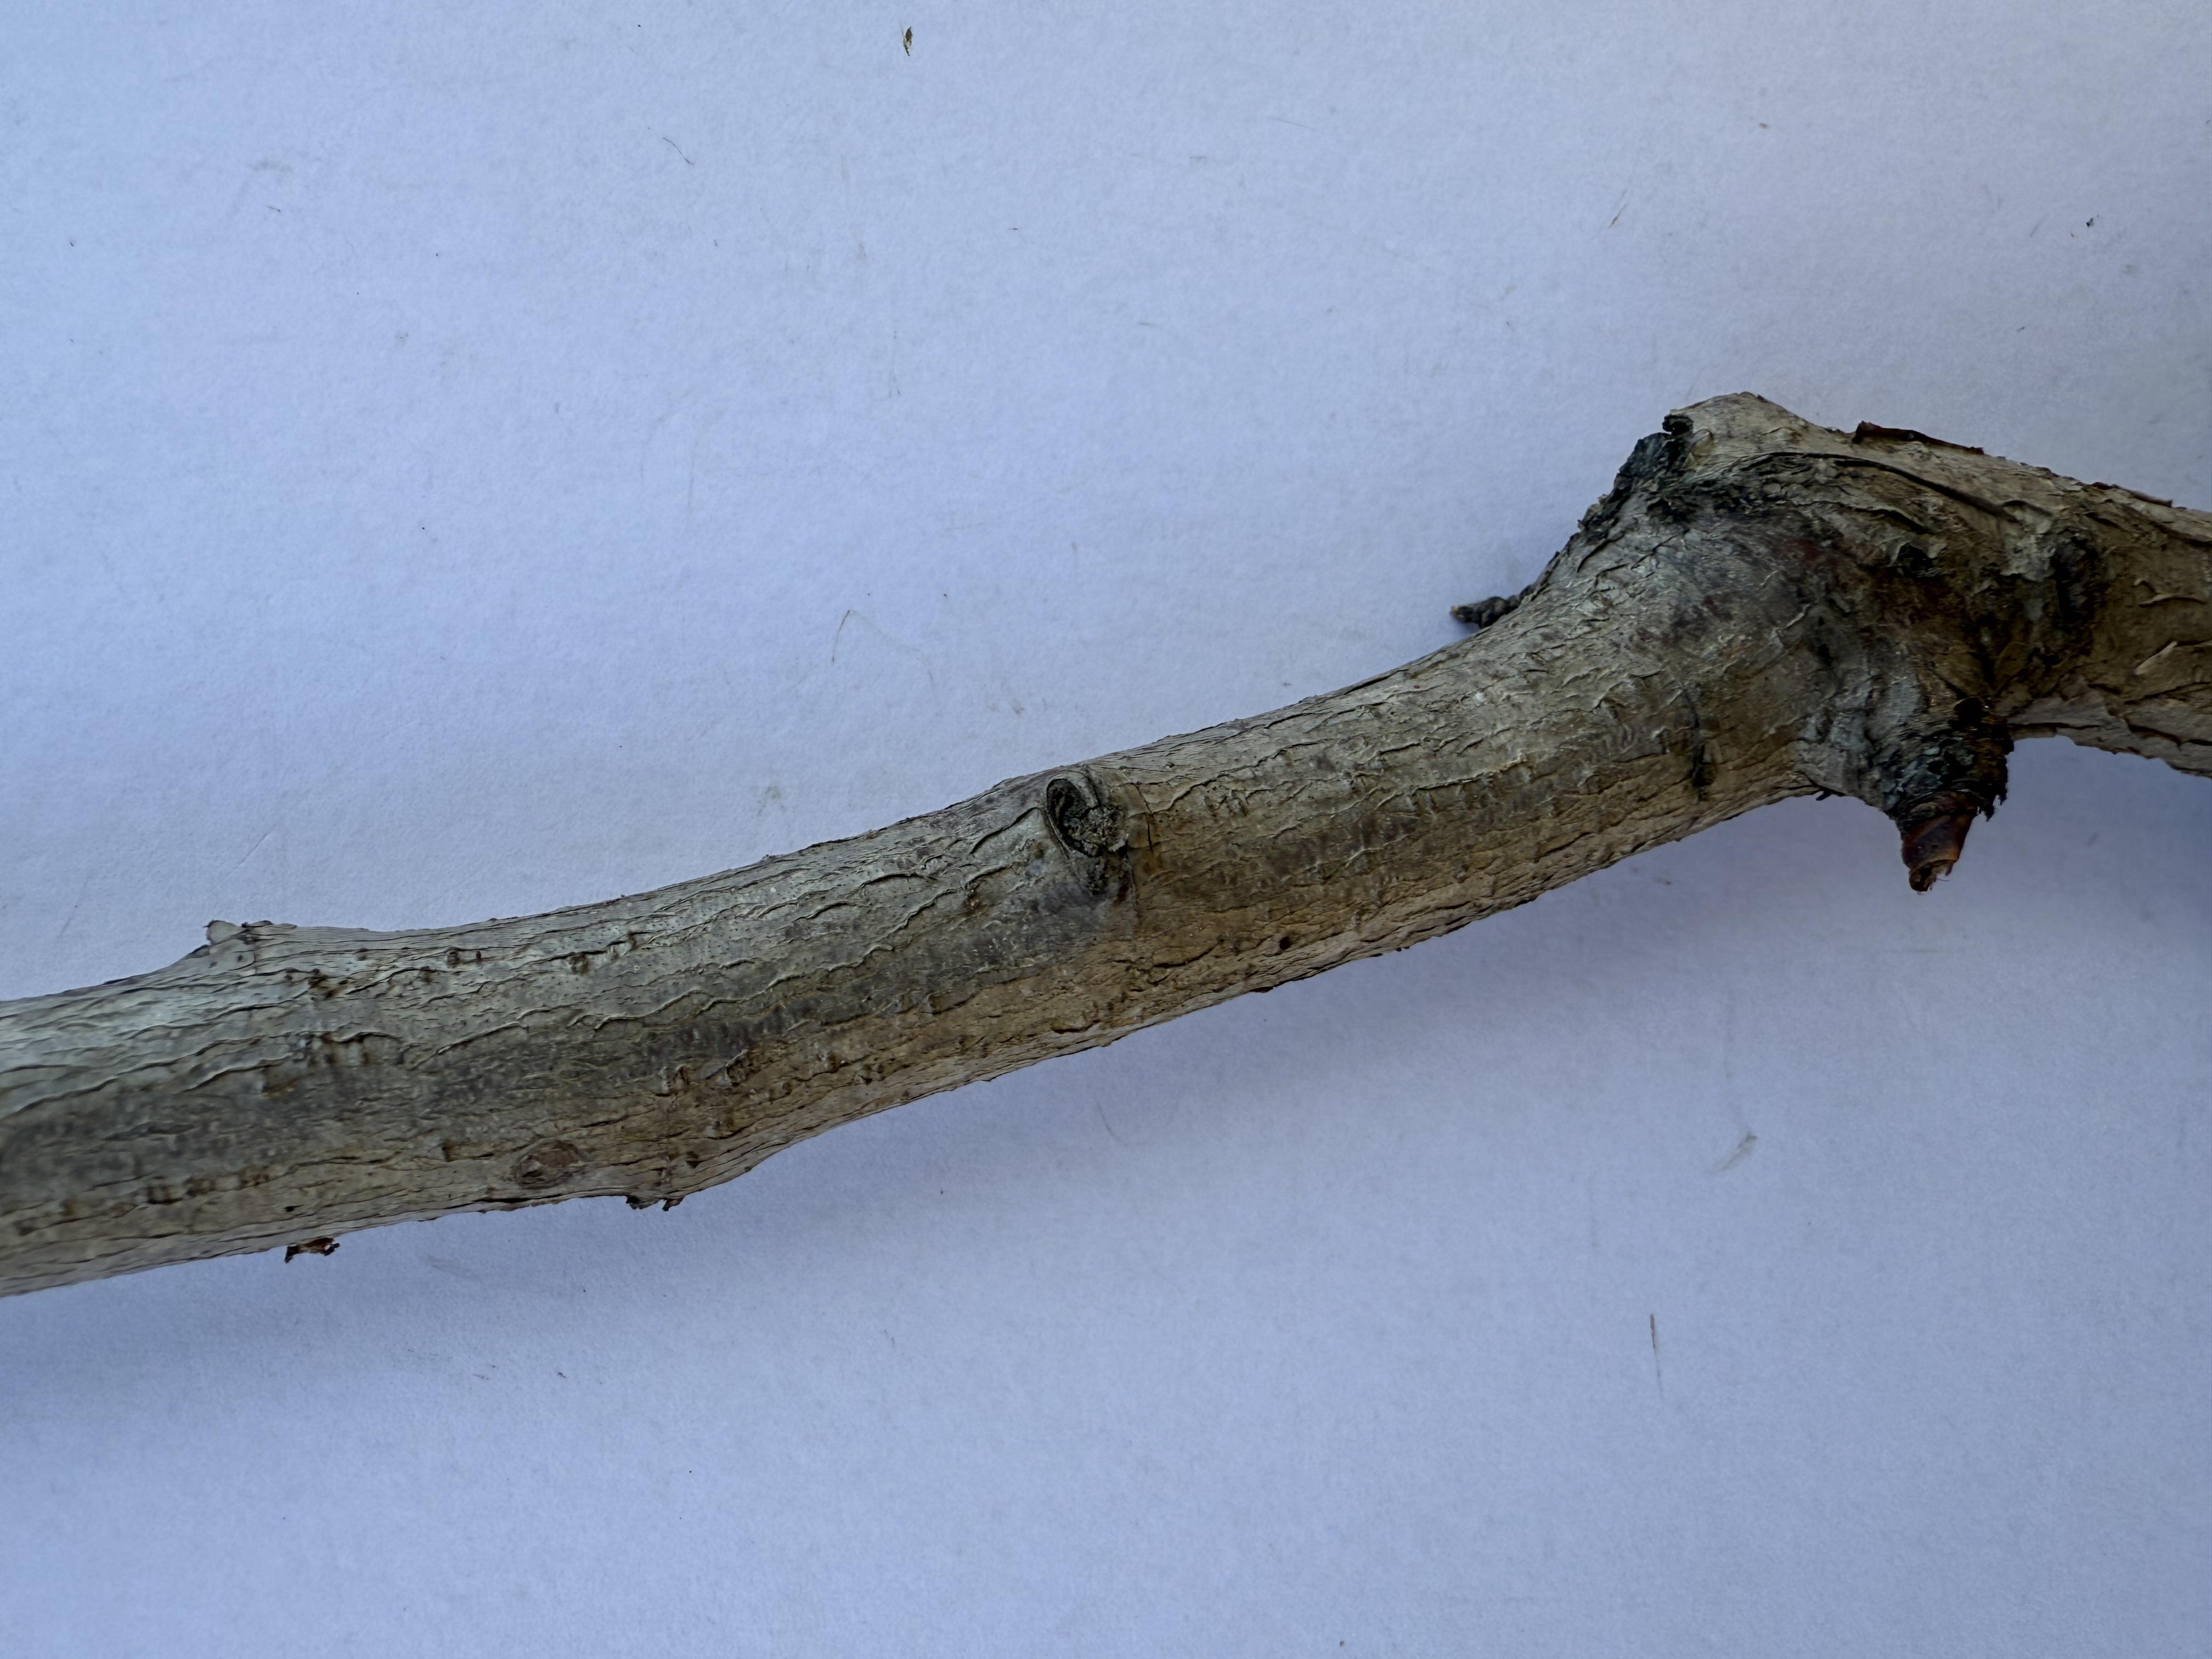
Variety: Hale Peach